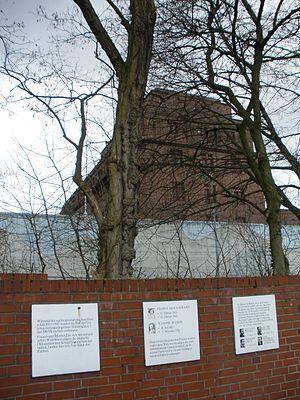
Plaque commémorative à l'arrière de la maison d'arrêt Holstenglacis à Hambourg, Allemagne.